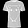
Label: T - shirt / top